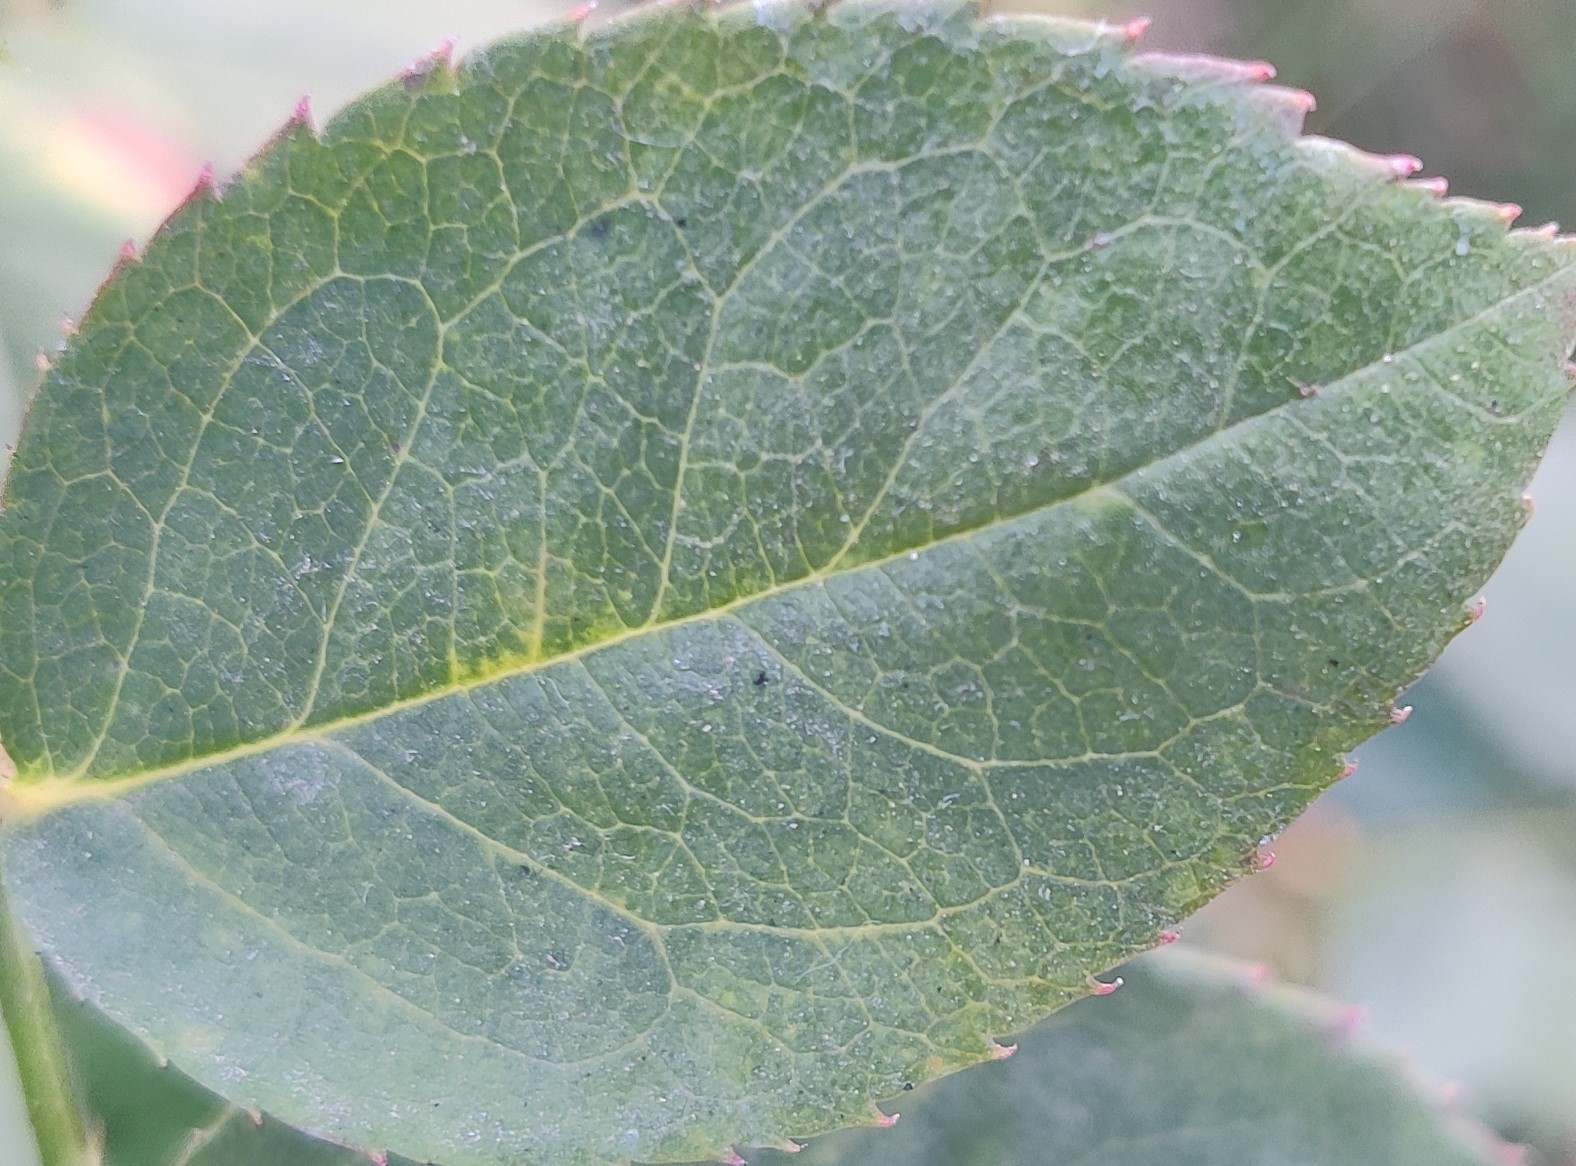
Label: Fresh Leaf